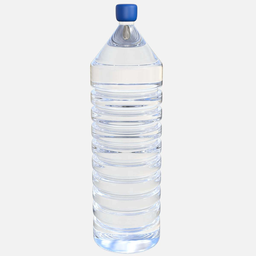
Label: bottles